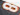
Number: 8